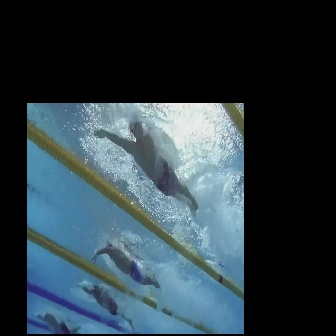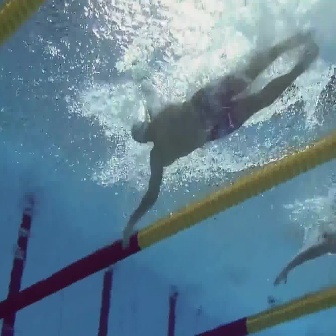
  Please identify the target specified by the bounding box [93,112,198,217] in the first image and locate it in the second image. Return the coordinates in [x_min,y_min,x_max,y_max] format.
Answer: [95,25,318,248]